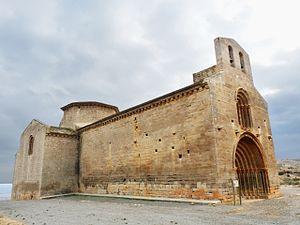
Chalamera est une commune d'Espagne de la province de Huesca, dans la communauté autonome d'Aragon, sur la rive droite de la Cinca et la rive gauche de l'Alcanadre, cinq kilomètres avant leur confluence.